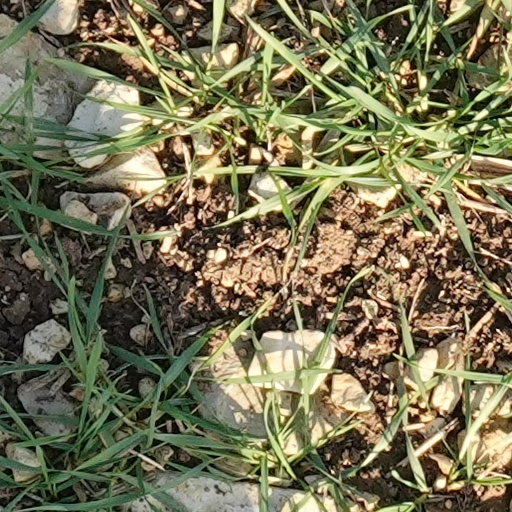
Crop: wheat